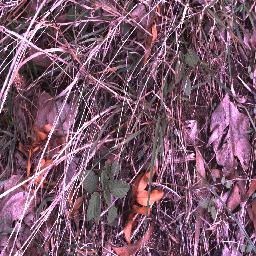
Label: negative